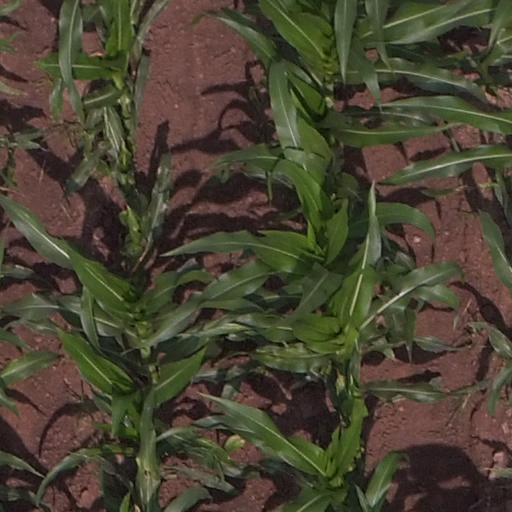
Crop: maize; corn